Hipparchia (butterfly)

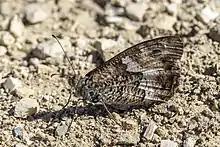
Delattin's grayling ("H. volgensis") on Corfu

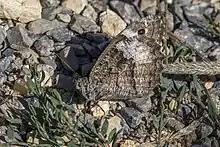
Eastern rock grayling ("H. syriaca") on Corfu

Hipparchia is a genus of butterflies within the family Nymphalidae. The genus was erected by Johan Christian Fabricius in 1807.